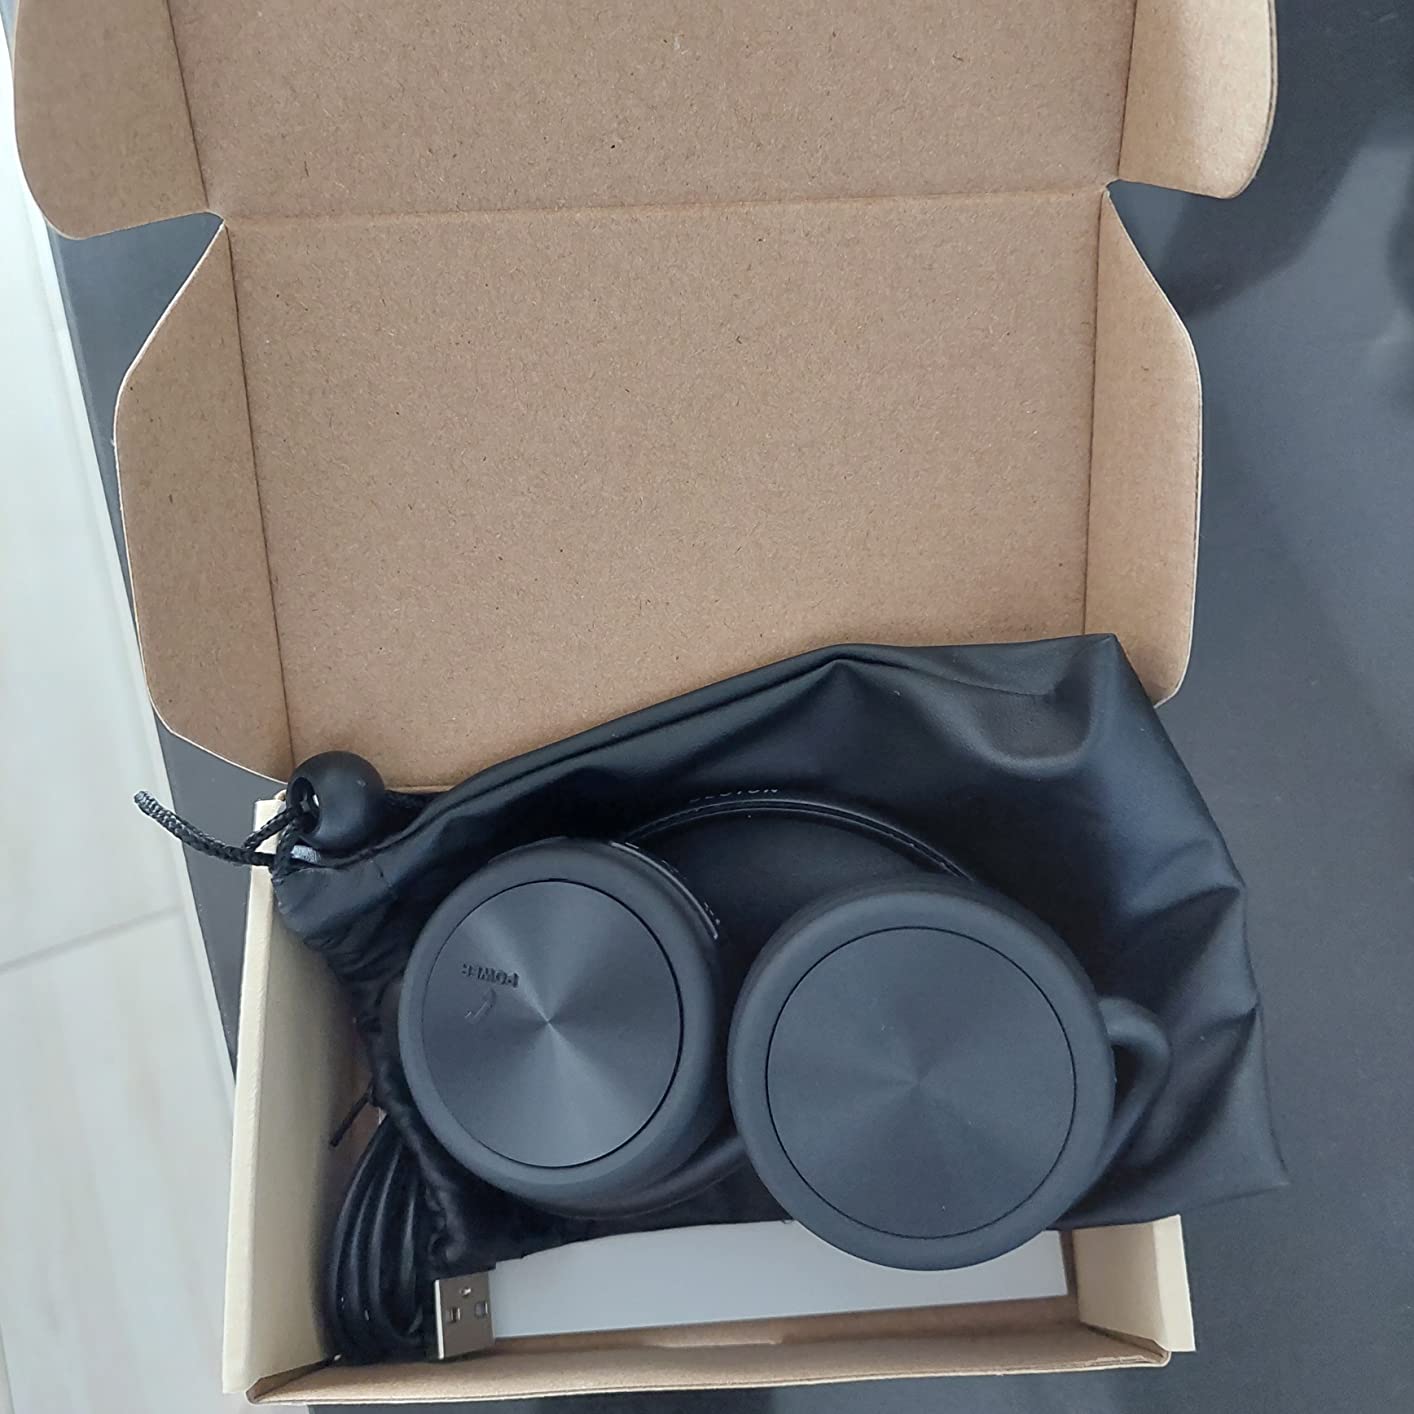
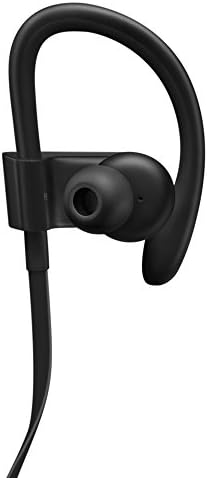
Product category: headphones
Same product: no